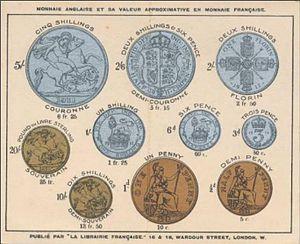
Tableau de conversion entre pièces de monnaies britanniques et valeurs en francs-or (1911), imprimé à Londres par La Librairie française, 16-18 Wardour Street.
La livre sterling, souvent abrégée en livre, est l'unité monétaire officielle du Royaume-Uni, des dépendances de la Couronne britannique, et des territoires britanniques d'outre-mer. Toutefois, il faut différencier plusieurs livres sterling selon les territoires.